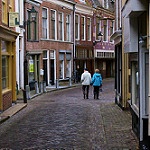
Scene: Outdoor